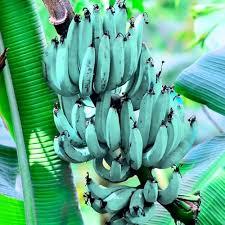
Ndizi ikiwa hivi si vizuri kukula sababu inaweza fanya mtu akuwe mgonjwa.Ukikula ndizi ikiwa mbichi unaweza kufa.Watu wasikule ndizi ikiwa mbichi.